Perkerson Park

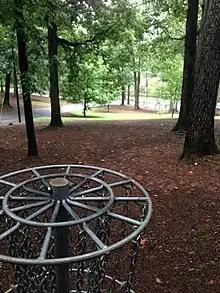
Perkerson Disc Golf Hole #6 - Basket to Tee

However, it also has open fields, a sizeable creek, and large wooded areas. This area of the park is a good area to relax and escape from the activity of the rest of the park.